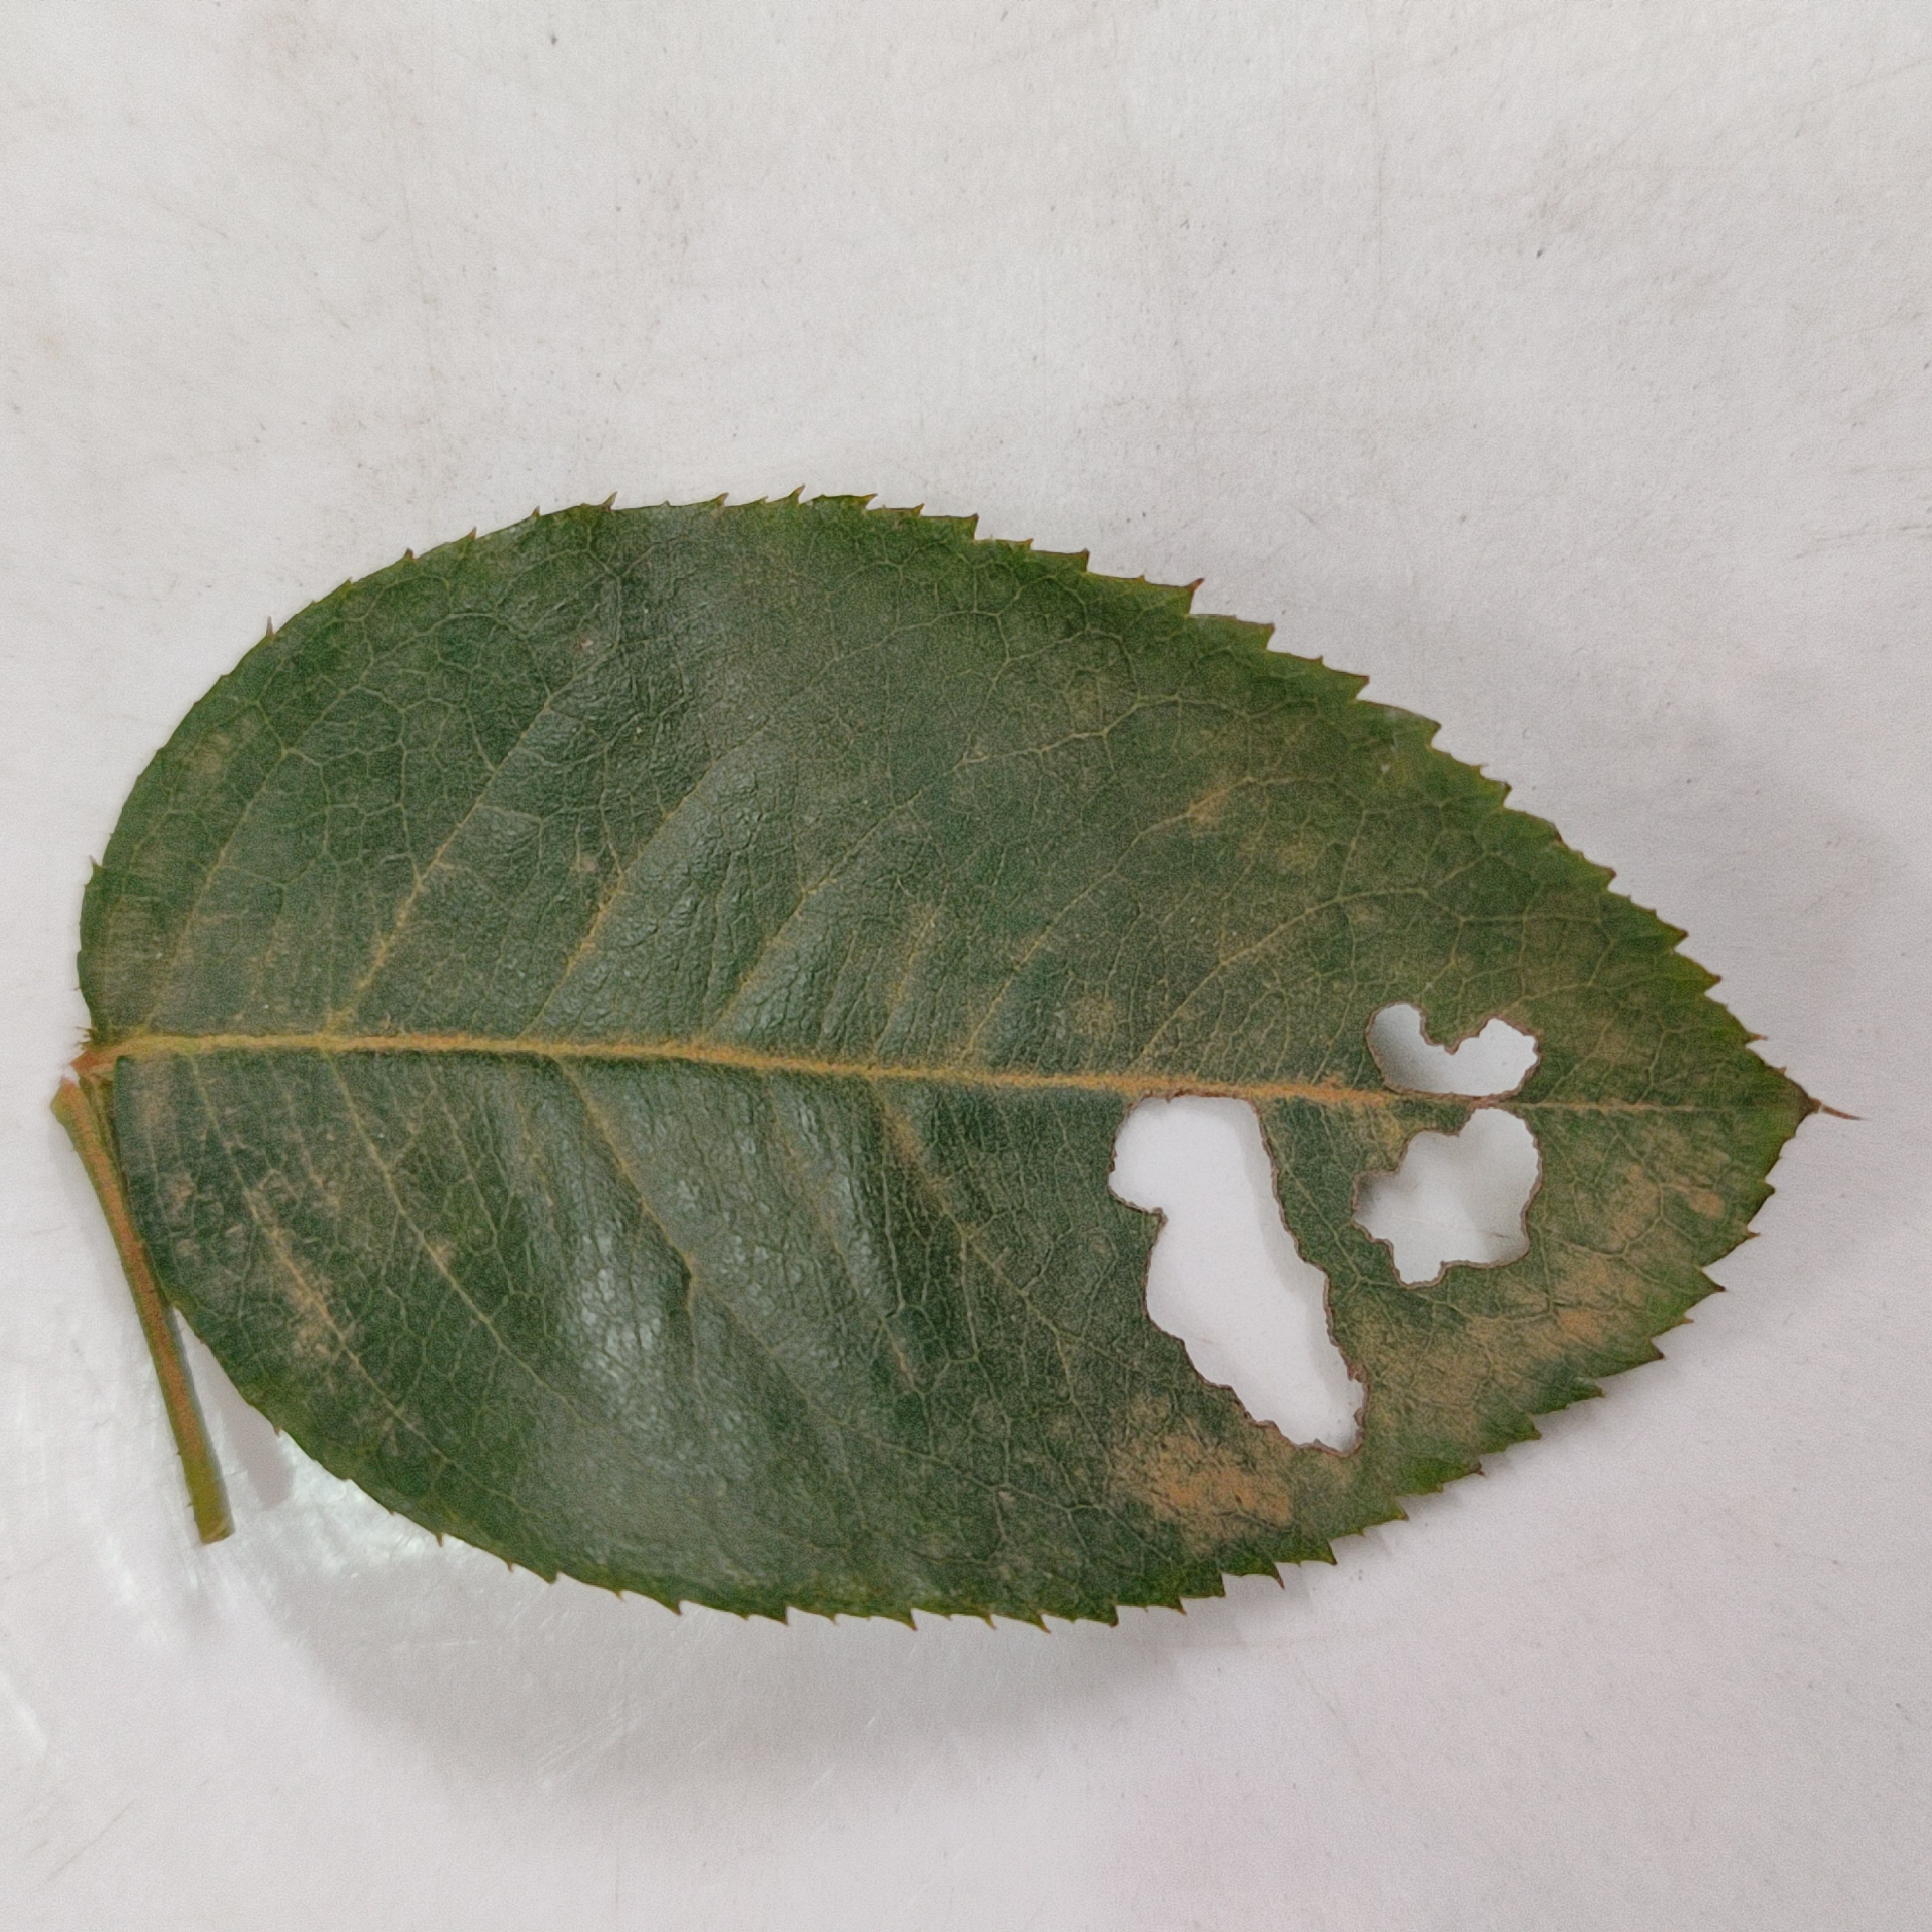
Label: Insect Hole